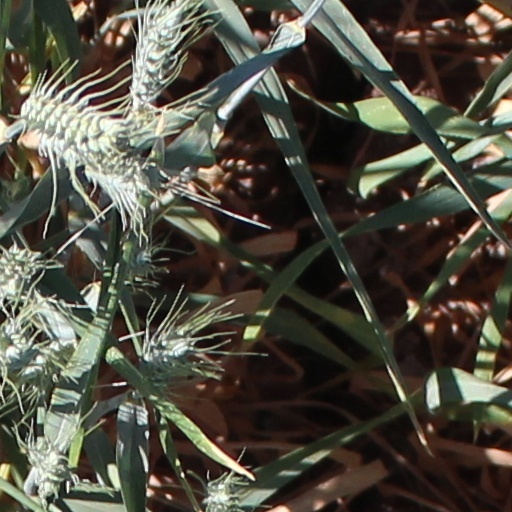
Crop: wheat